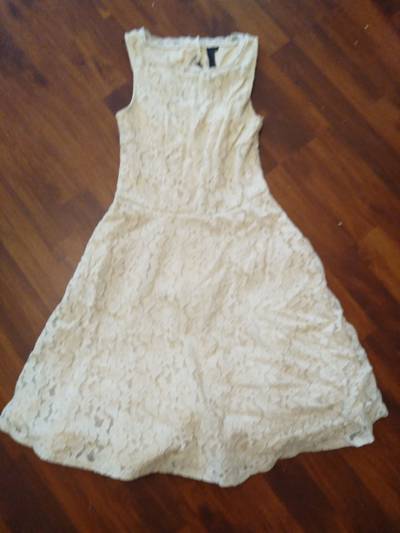
Waste category: clothes